Freehold tram stop

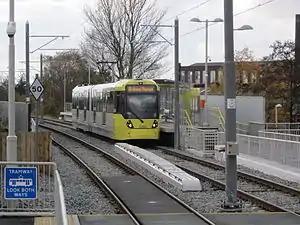
An M5000 arrives at Freehold tram stop, in November 2012

Freehold is a tram stop on the Oldham and Rochdale Line (ORL) of Greater Manchester's light-rail Metrolink system. It opened to passengers on 13 June 2012 as part of Phase 3a of the system's expansion, and is located on Block Lane in Chadderton at its boundary with Oldham in the Metropolitan Borough of Oldham, England.